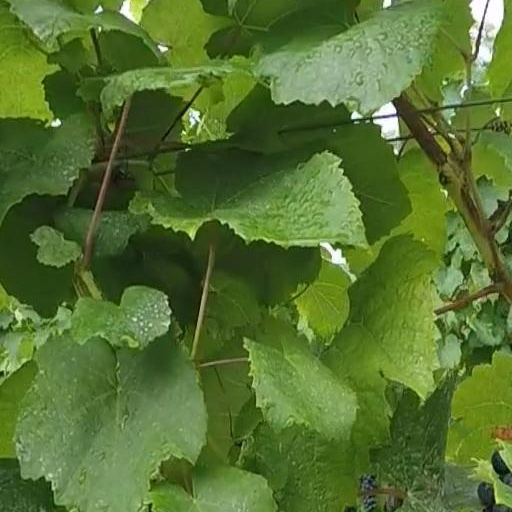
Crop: grape